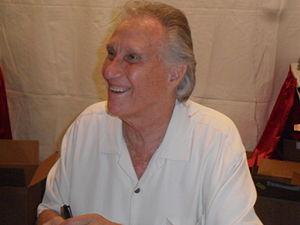
William Thomas « Bill » Medley, né le 19 septembre 1940 à Santa Ana, est un chanteur et compositeur connu comme étant l'un deux Righteous Brothers. Il est noté pour sa voix baryton-basse, remarqué notamment dans des chansons comme You've Lost That Lovin' Feelin'. Medley a produit un certain nombre de chansons pour le duo, dont Unchained Melody et Soul and Inspiration.